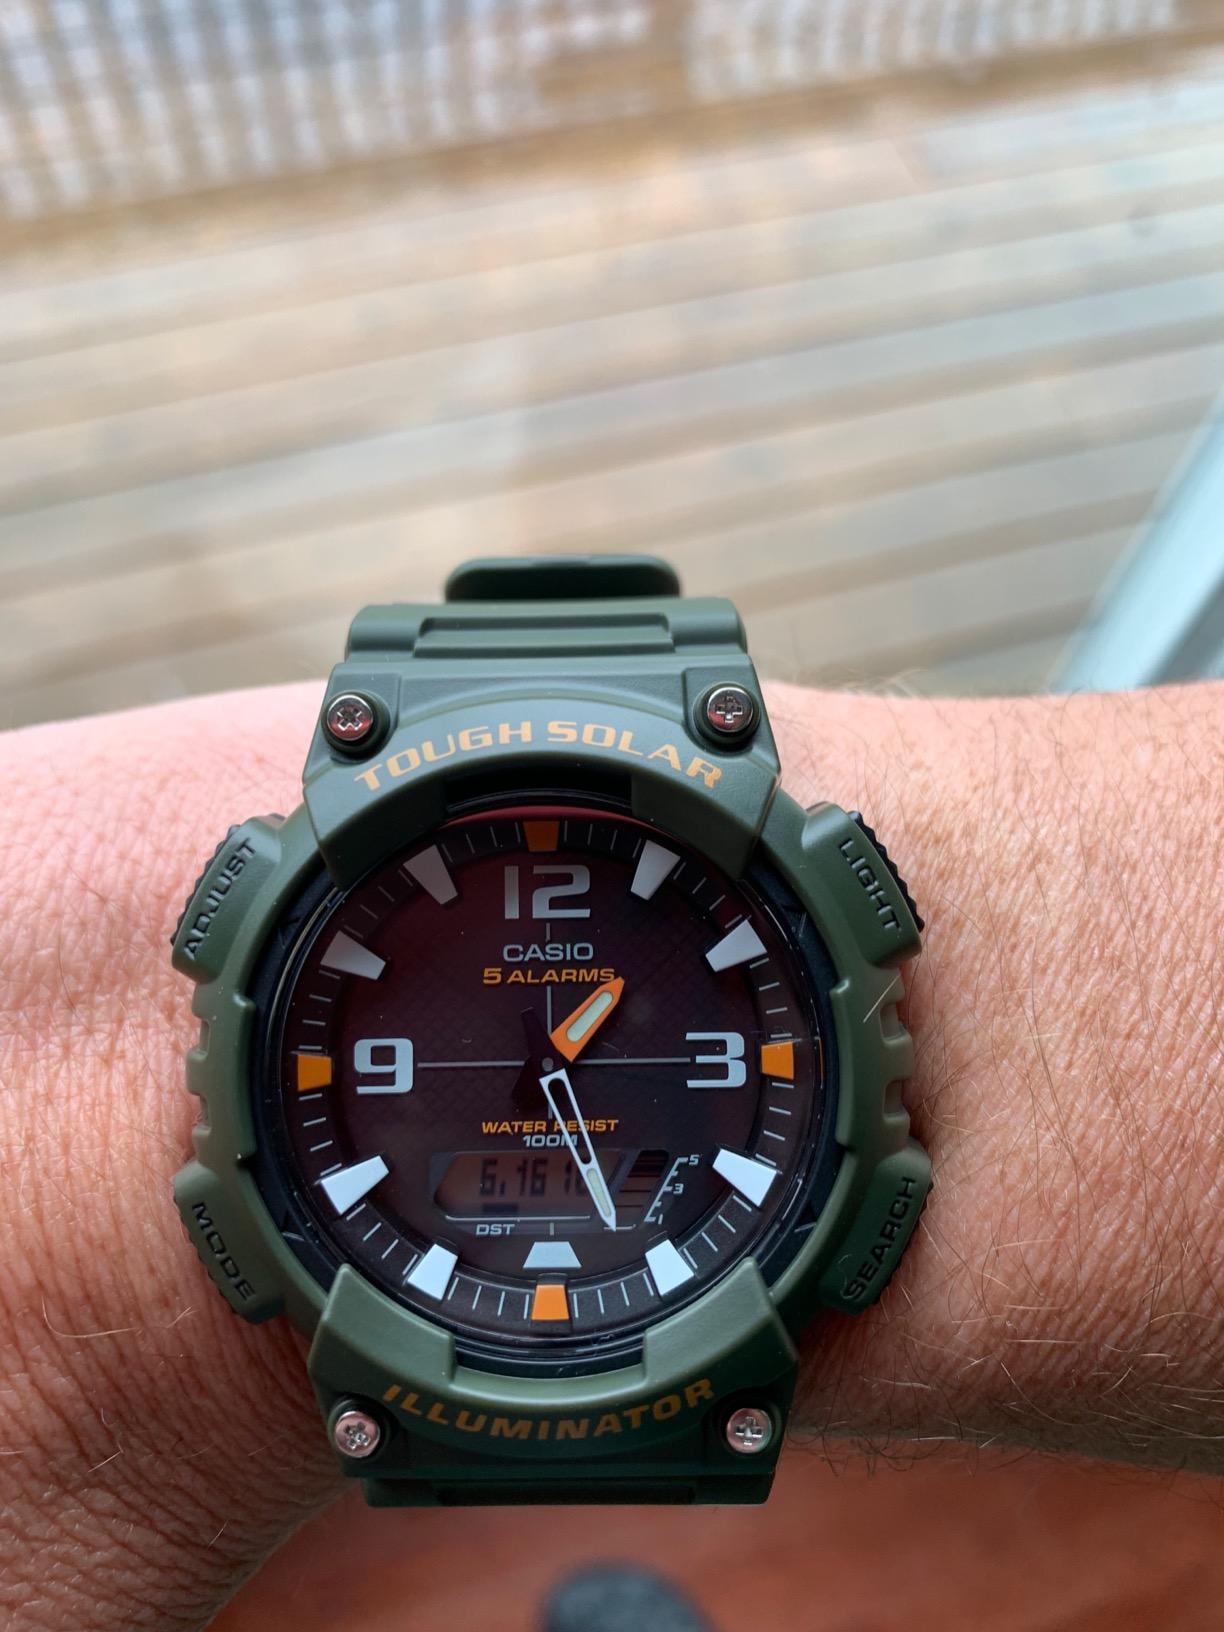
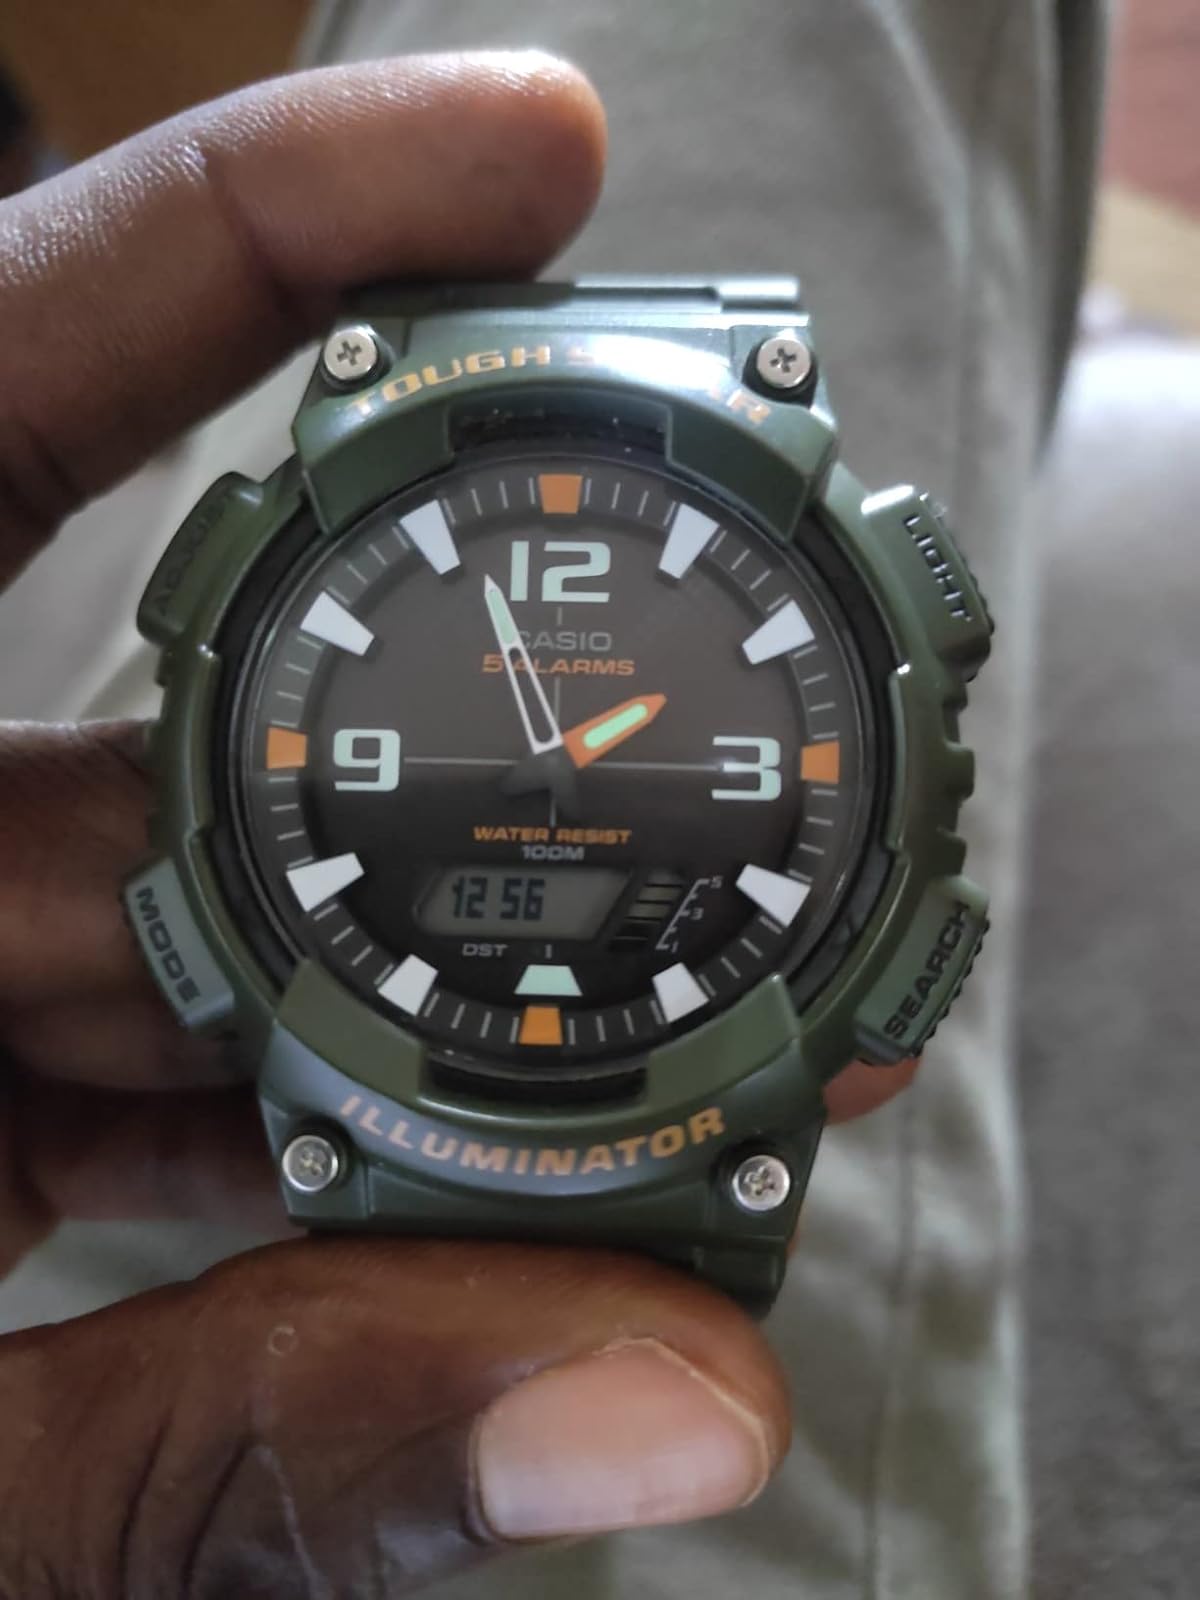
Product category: accessories_watch
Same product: yes